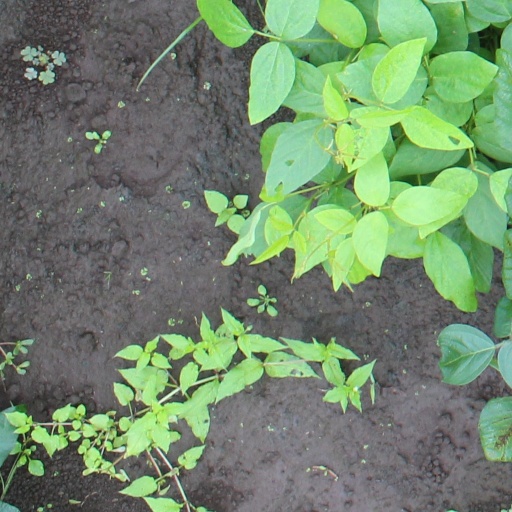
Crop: soybean